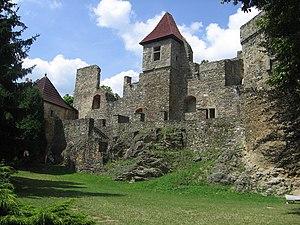
Le château de Klenová, est un château situé à Klenová, dans le sud-ouest de la Bohême. Seules des ruines demeurent du château originel, mais d'autres constructions ont été rajoutées au XIXᵉ siècle.